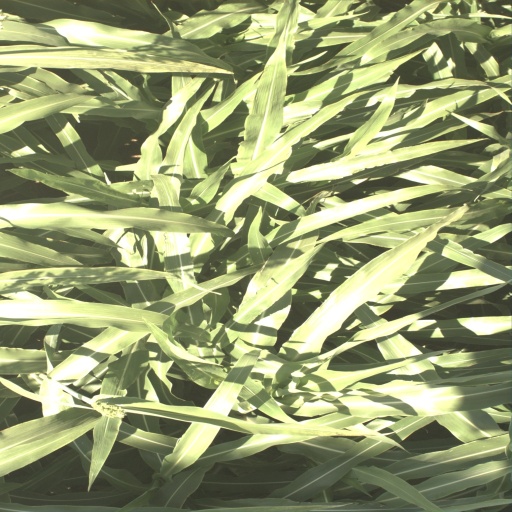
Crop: sorghum